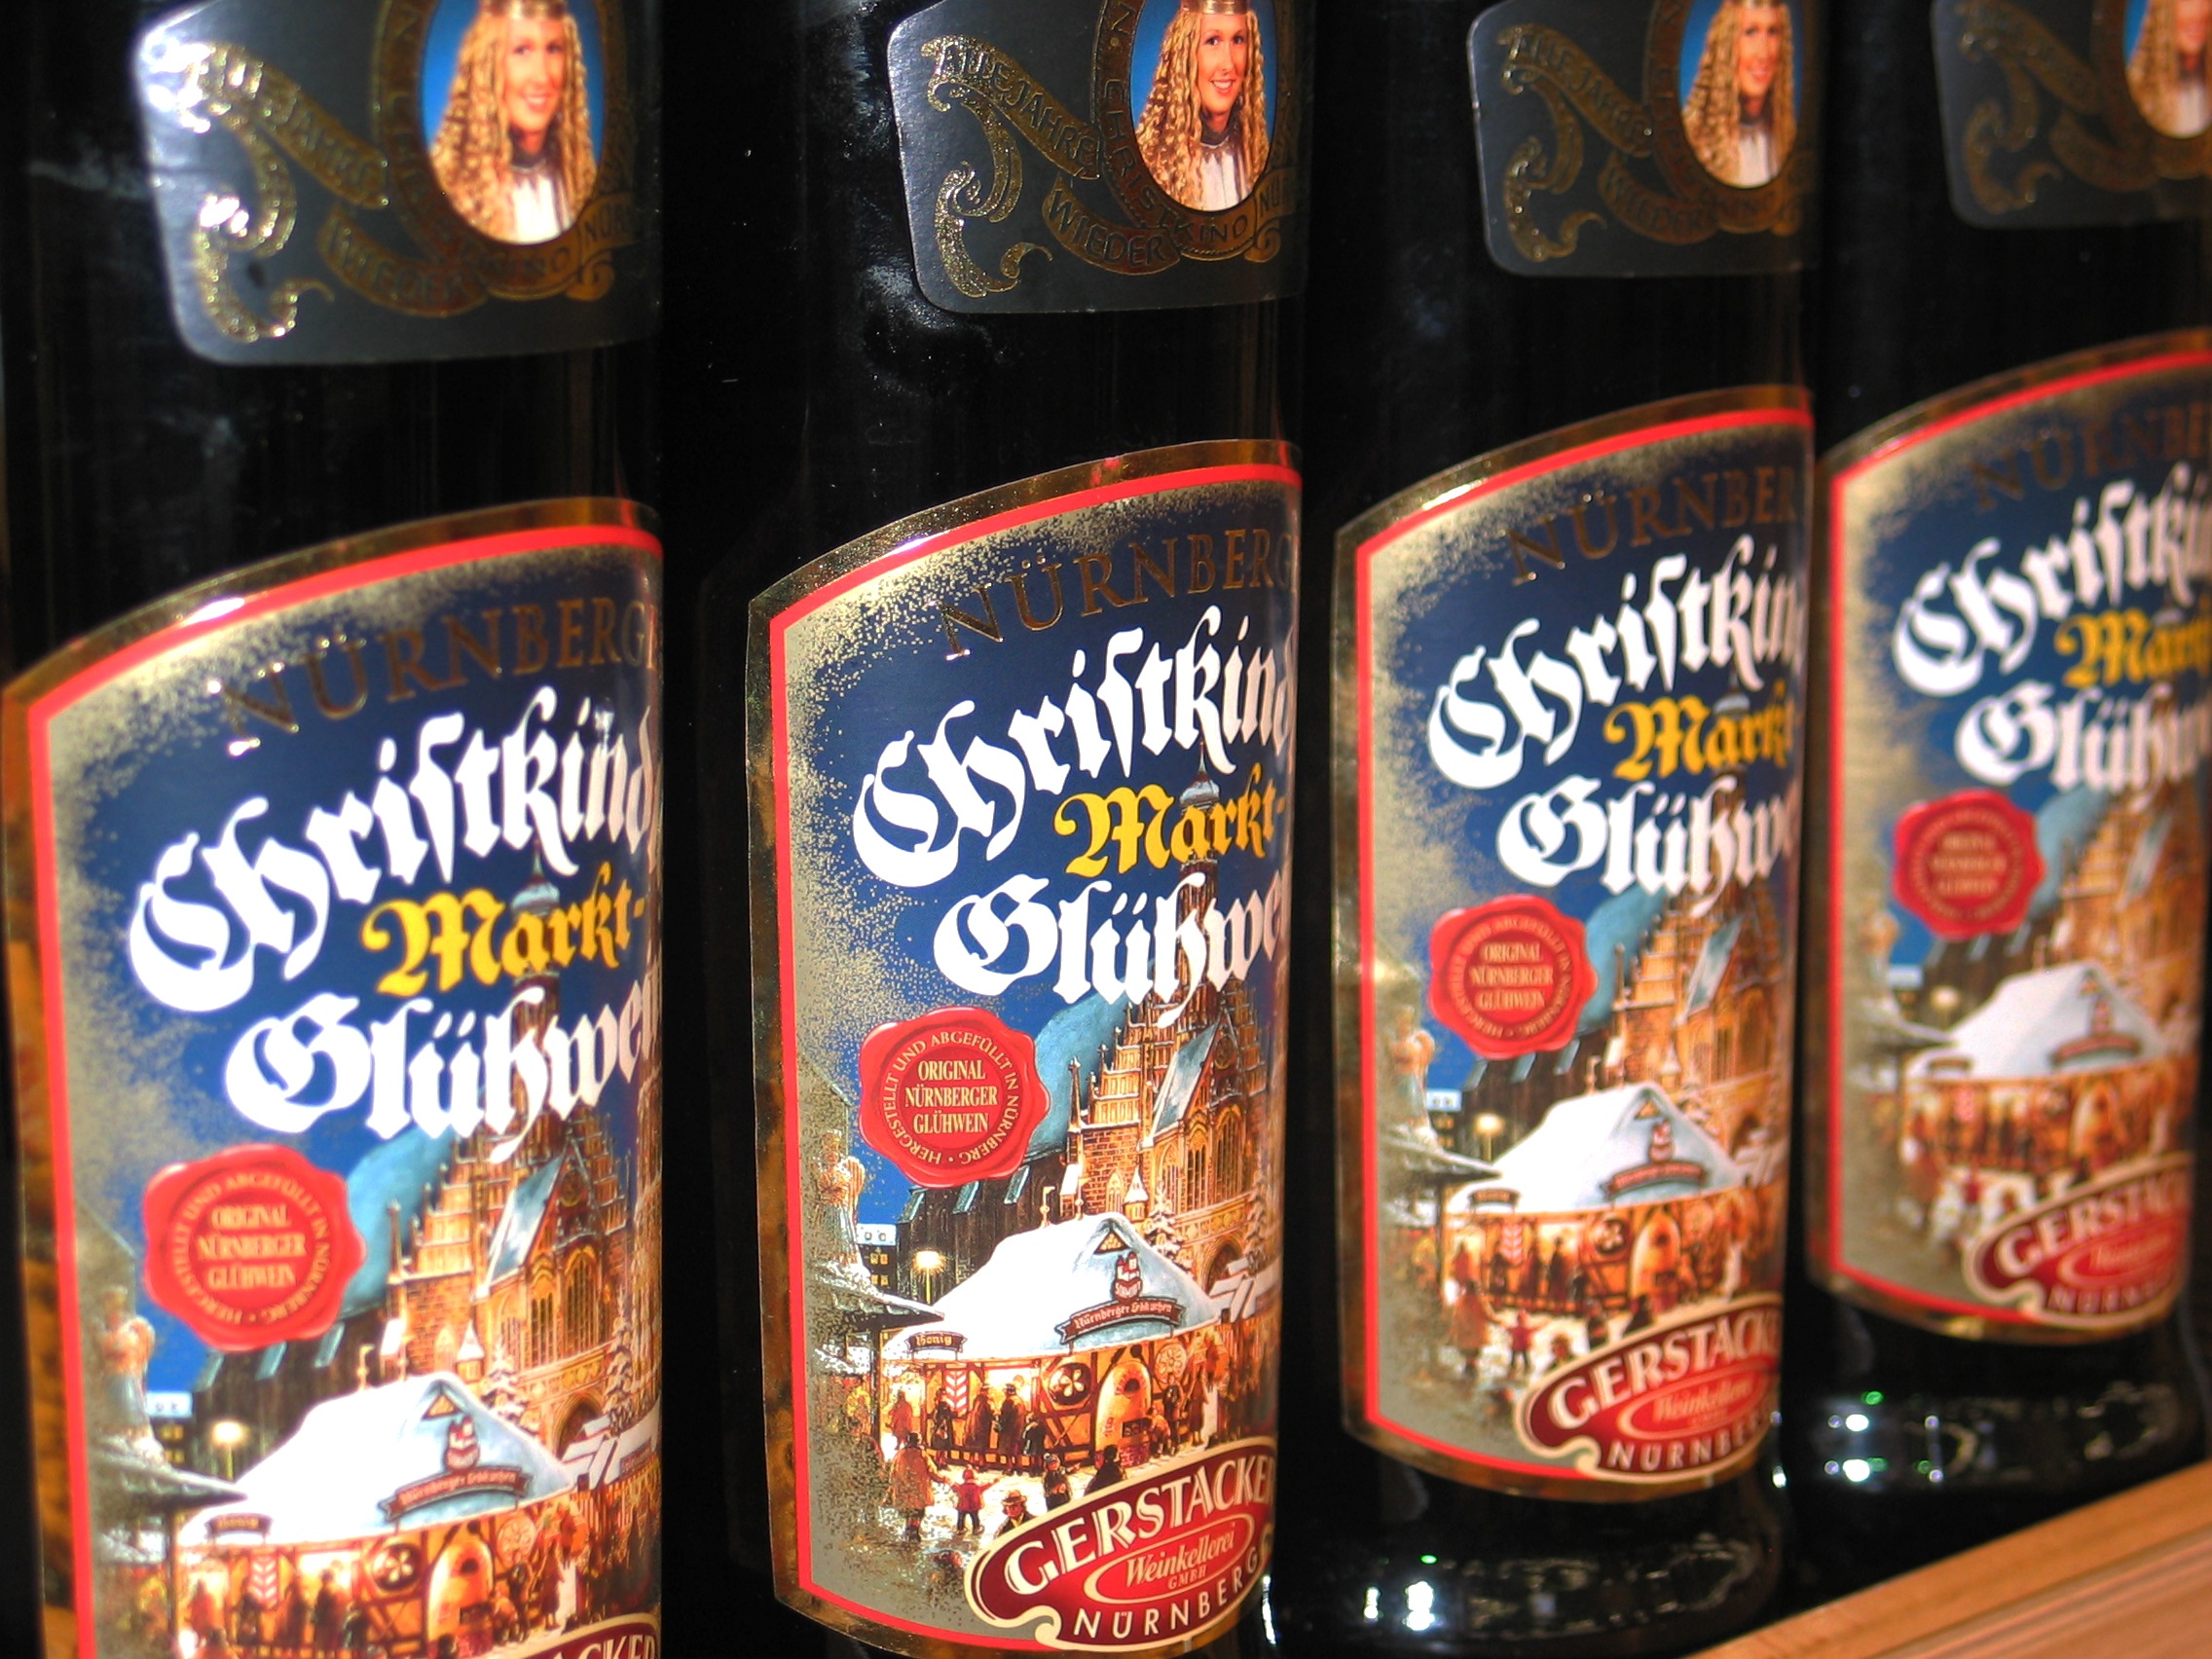
snow, cold, winter, music, frost, ice, evening, food, snowy, drink, market, business, shopping, christmas, heat, beer, snowflake, snowfall, ice crystal, alcoholic, background image, advent, christmas time, hot drink, contemplative, icy, hot, spices, trade, icicle, christmas market, liqueur, mood, winter blast, abendstimmung, cloves, punch, beer garden, purchasing, crystals, alcoholic beverage, bottleneck, christmas buden, christmas trees, mulled wine, distilled beverage